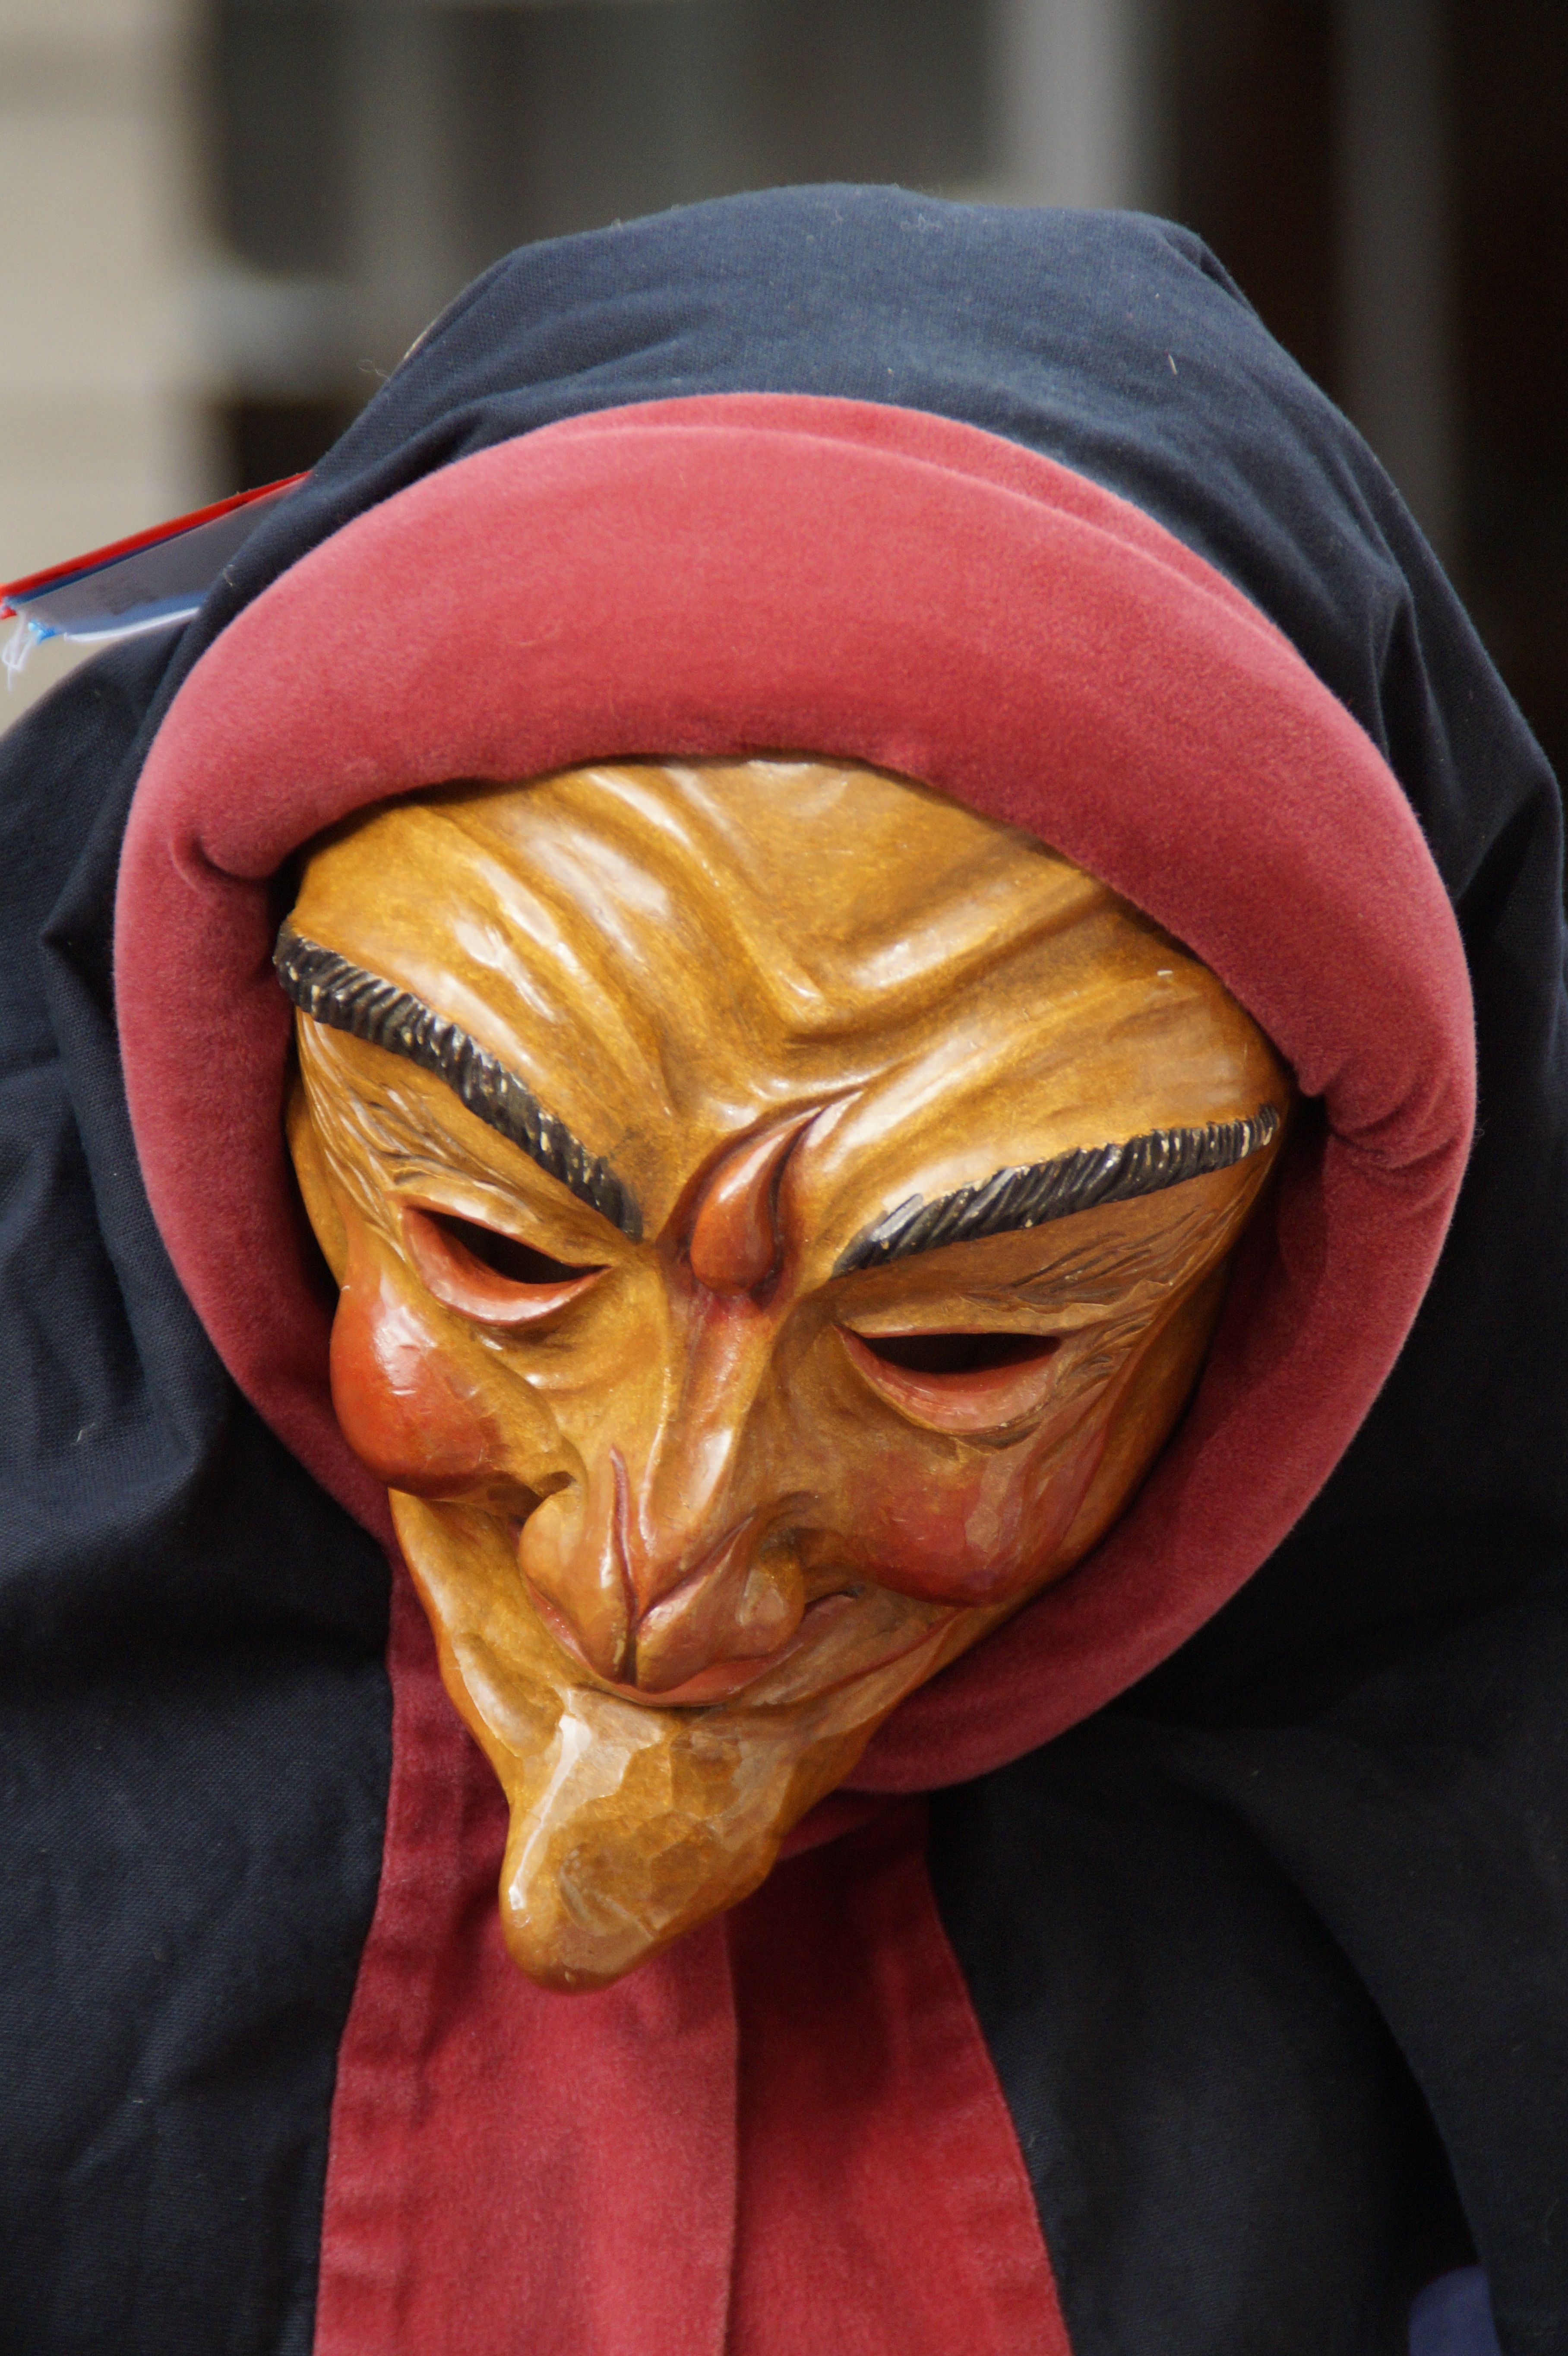
person, woman, old, female, statue, portrait, red, carnival, color, human, clothing, close, headgear, old woman, dressed up, face, sculpture, art, mask, figure, temple, head, move, germany, carved, custom, carving, tradition, costume, masquerade, panel, masque, harlequin, larva, schalk, customs, fool, baden wurttemberg, expose, fasnet, fools jump, swabian alemannic, haes, haestraeger, guild group, strassenfasnet, carnival parade, wooden mask, fools guild, weibla, castle fool